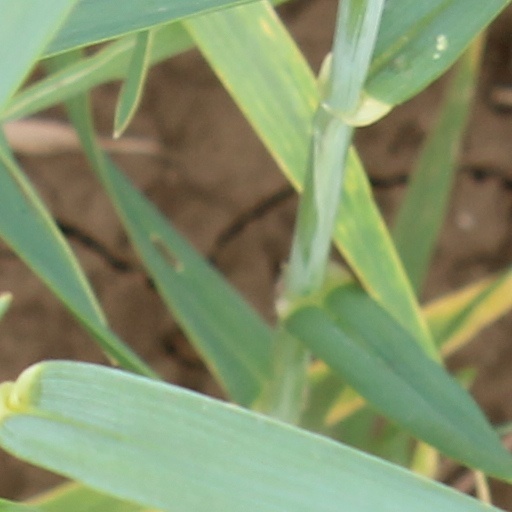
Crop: wheat